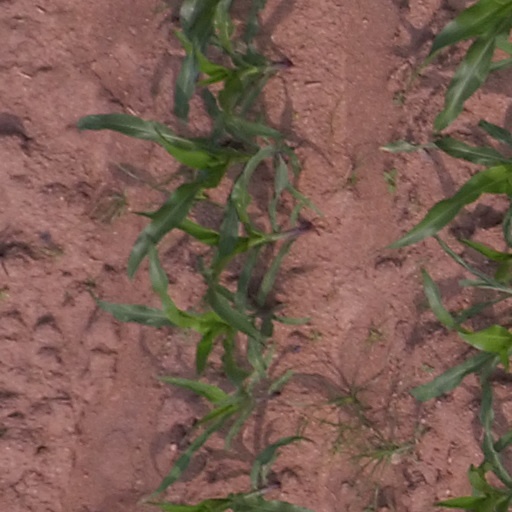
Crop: maize; corn